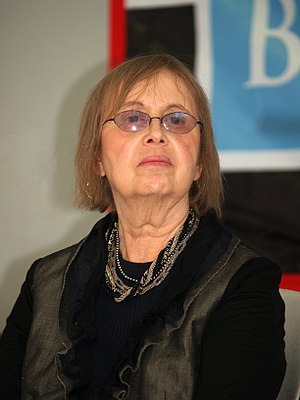
Joyce Johnson
Joyce Johnson er en amerikansk forfatter af både fiktion og non-fiktion, som modtog National Book Critics Circle Award for sine memoirer Minor Characters om hendes forhold til Jack Kerouac.